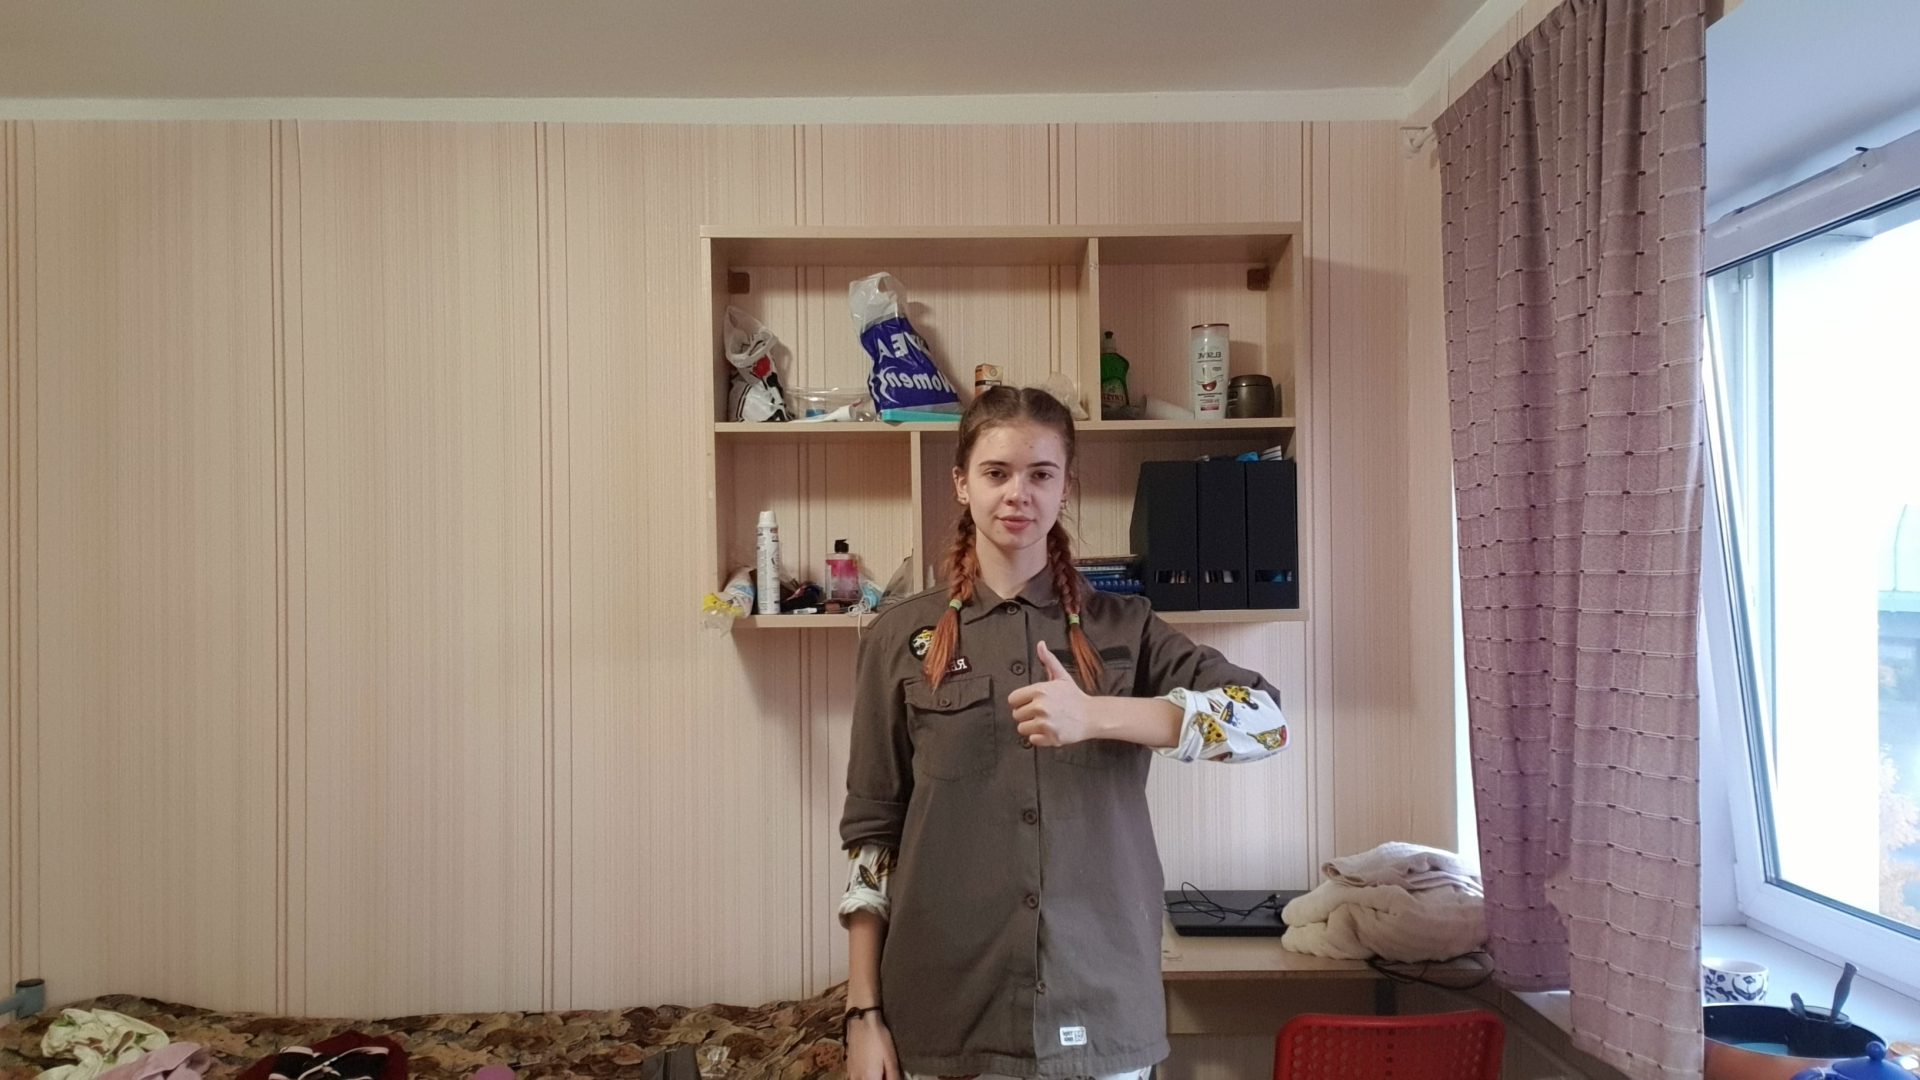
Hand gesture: like